Assembly of the International Space Station

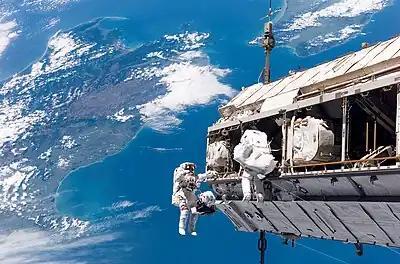
Construction of the International Space Station over New Zealand.

Many changes were made to the originally planned ISS, even before the "Columbia" disaster. Modules and other structures were cancelled or replaced, and the number of Shuttle flights to the ISS was reduced from previously planned numbers. However, more than 80% of the hardware intended to be part of the ISS in the late 1990s was orbited and is now part of the ISS's configuration.